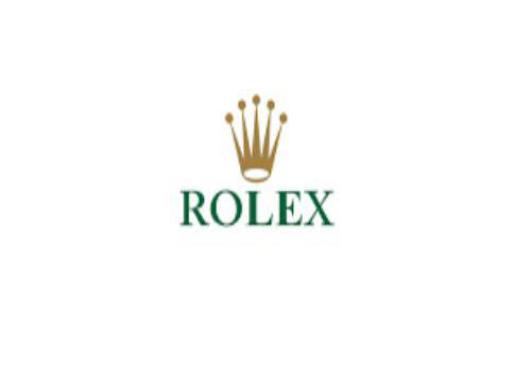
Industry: Clothes